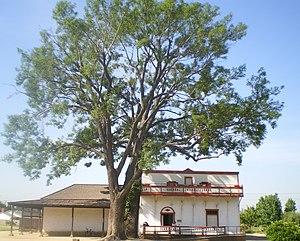
Ceci est la liste des lieux historiques inscrits sur le registre national dans le comté de Los Angeles en Californie.